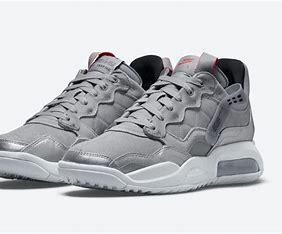
Brand: Jordan
Model: MA2